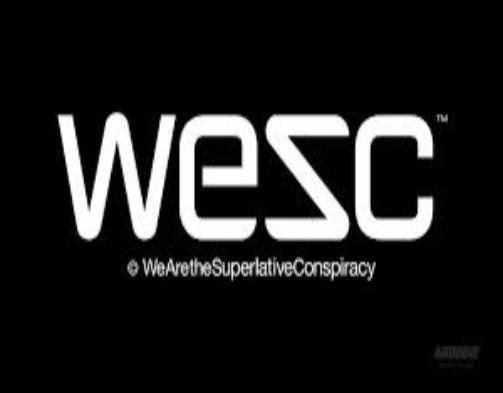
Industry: Clothes